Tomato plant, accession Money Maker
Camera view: vertical (180 deg); turntable rotation: 90 degrees
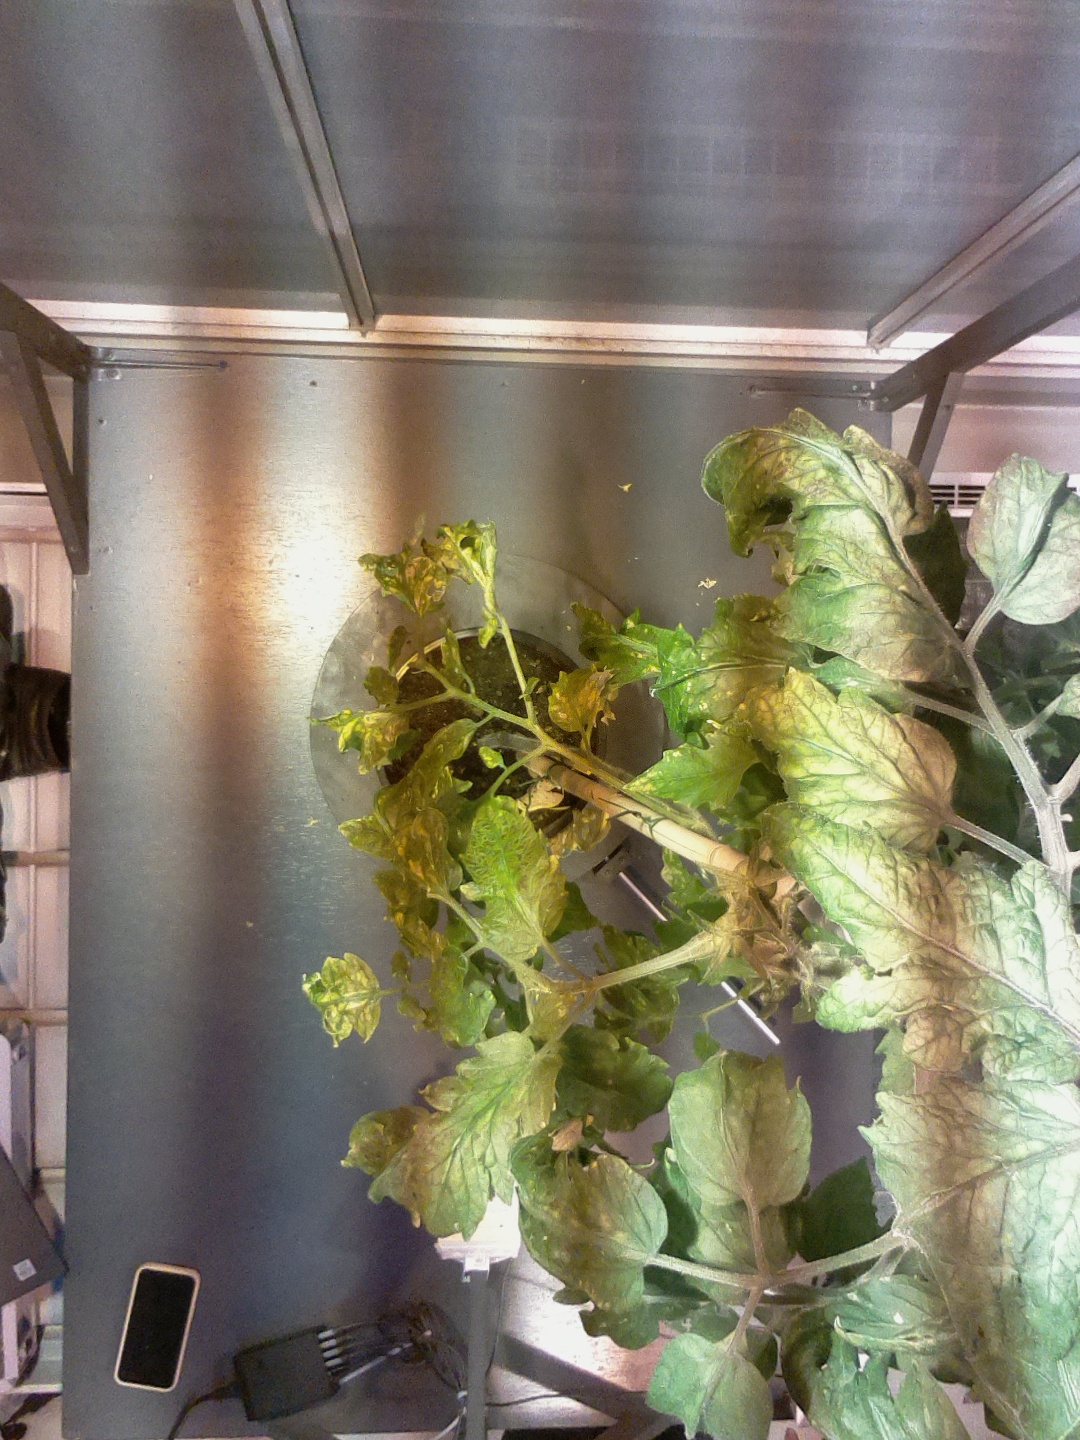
BBCH growth stage 71: 10%-20% of final fruit size